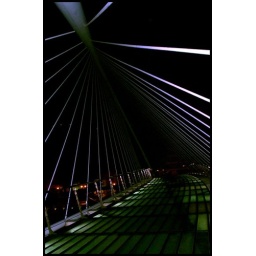
Calatrava's glass deck suspension bridge over the Ria, Bilbao